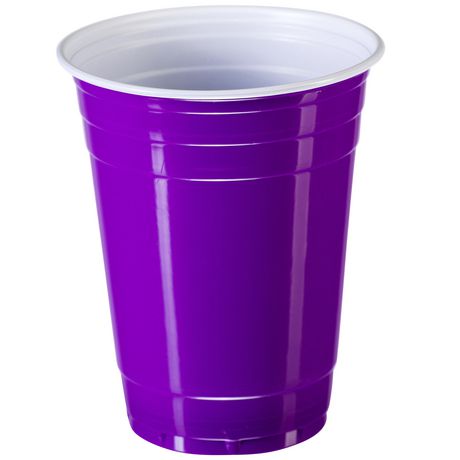
Label: plastic